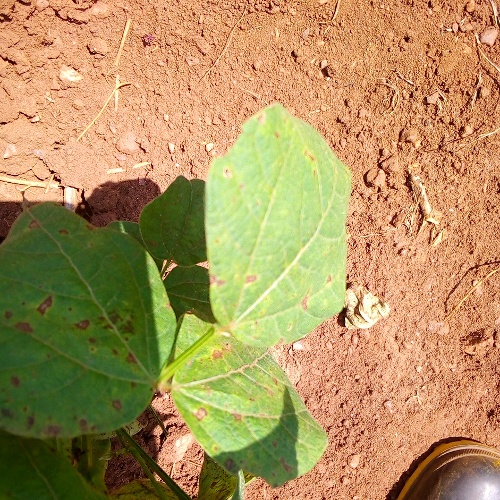
Leaf condition: angular_leaf_spot